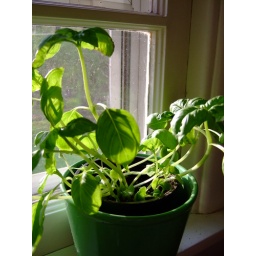
I really love the way the light comes through the kitchen window in the morning